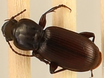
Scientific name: Pterostichus restrictus
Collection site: Niwot Ridge NEON (NIWO), plot NIWO_001